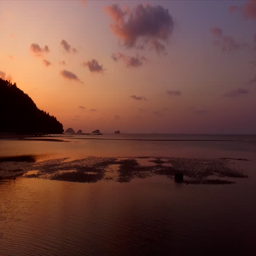
aerial shooting from radio controlled drone of a beautiful sea landscape with reflection of clouds and sunset on water in amazing summer evening .